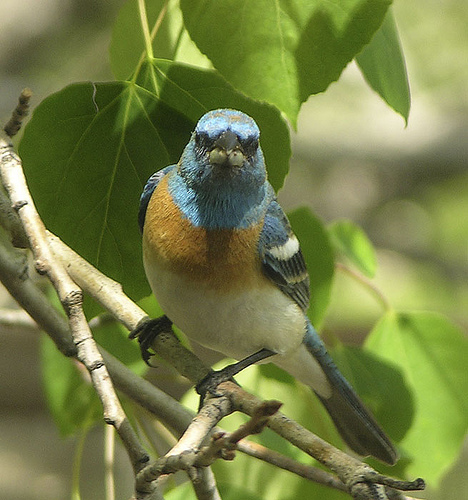
this magnificent bird has a white belly, yellow breast, blue neck and crown, with black superciliary and white wingbars.
this bright and colorful bird features a blue head and back, while sporting an orange chest.
this bird has a blue crown, a yellow breast, and a white bellya small multicolored bird with white belly, light brown breast, bright blue neck and head, and dark grey to black wings with white wingbars.
this bird is ornately colored and features blues, orange, black, and white, and it also has a thick beak and black feet.
this bird is blue with red and white and has a very short beak.
the bird has an amber and blue crown, amber breast and white belly.
this is an interesting looking bird with a bright blue head and yellowish brown breast.
this bird has a blue crown and throat, a brown breast, and a white belly.
this bird has a blue head that reaches down to its tail, its breast is brown and belly is white.
Species: Lazuli Bunting